List of Philadelphia Phantoms players

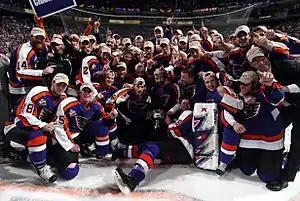
The 2004–05 Philadelphia Phantoms with the Calder Cup on June 10, 2005.

This is a complete list of ice hockey players who played for the Philadelphia Phantoms of the American Hockey League (AHL). It includes players that played at least one match, either in the AHL regular season or in the AHL playoffs. Comcast Spectacor purchased an AHL expansion franchise in December 1995 to play in the Spectrum and from the 1996–97 season to the 2008–09 season, the Phantoms saw 24 goaltenders and 234 skaters wear its jersey. The Phantoms won the Calder Cup in 1998 and 2005 with a total of 46 players. Only goaltender Neil Little was a member of both Calder Cup winning rosters while John Stevens was the captain of the 1998 team and the head coach of the 2005 team.